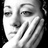
Emotion: sad